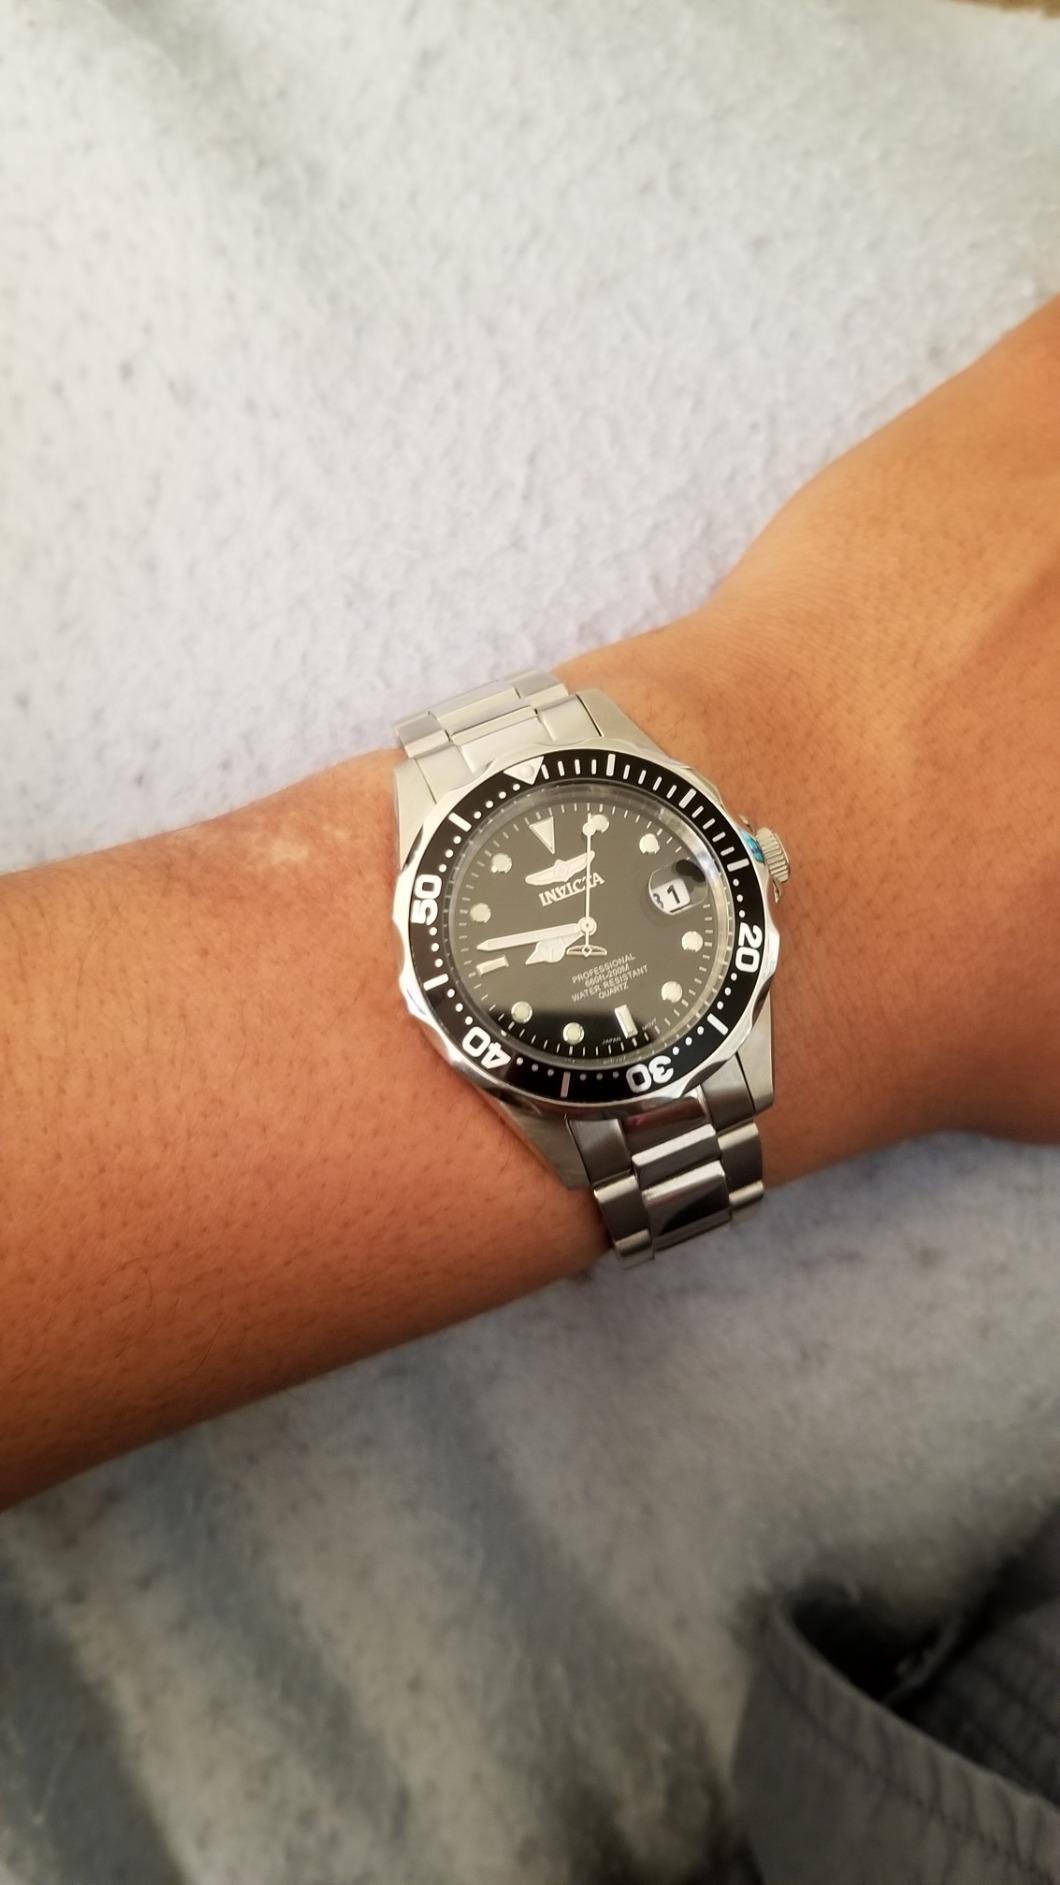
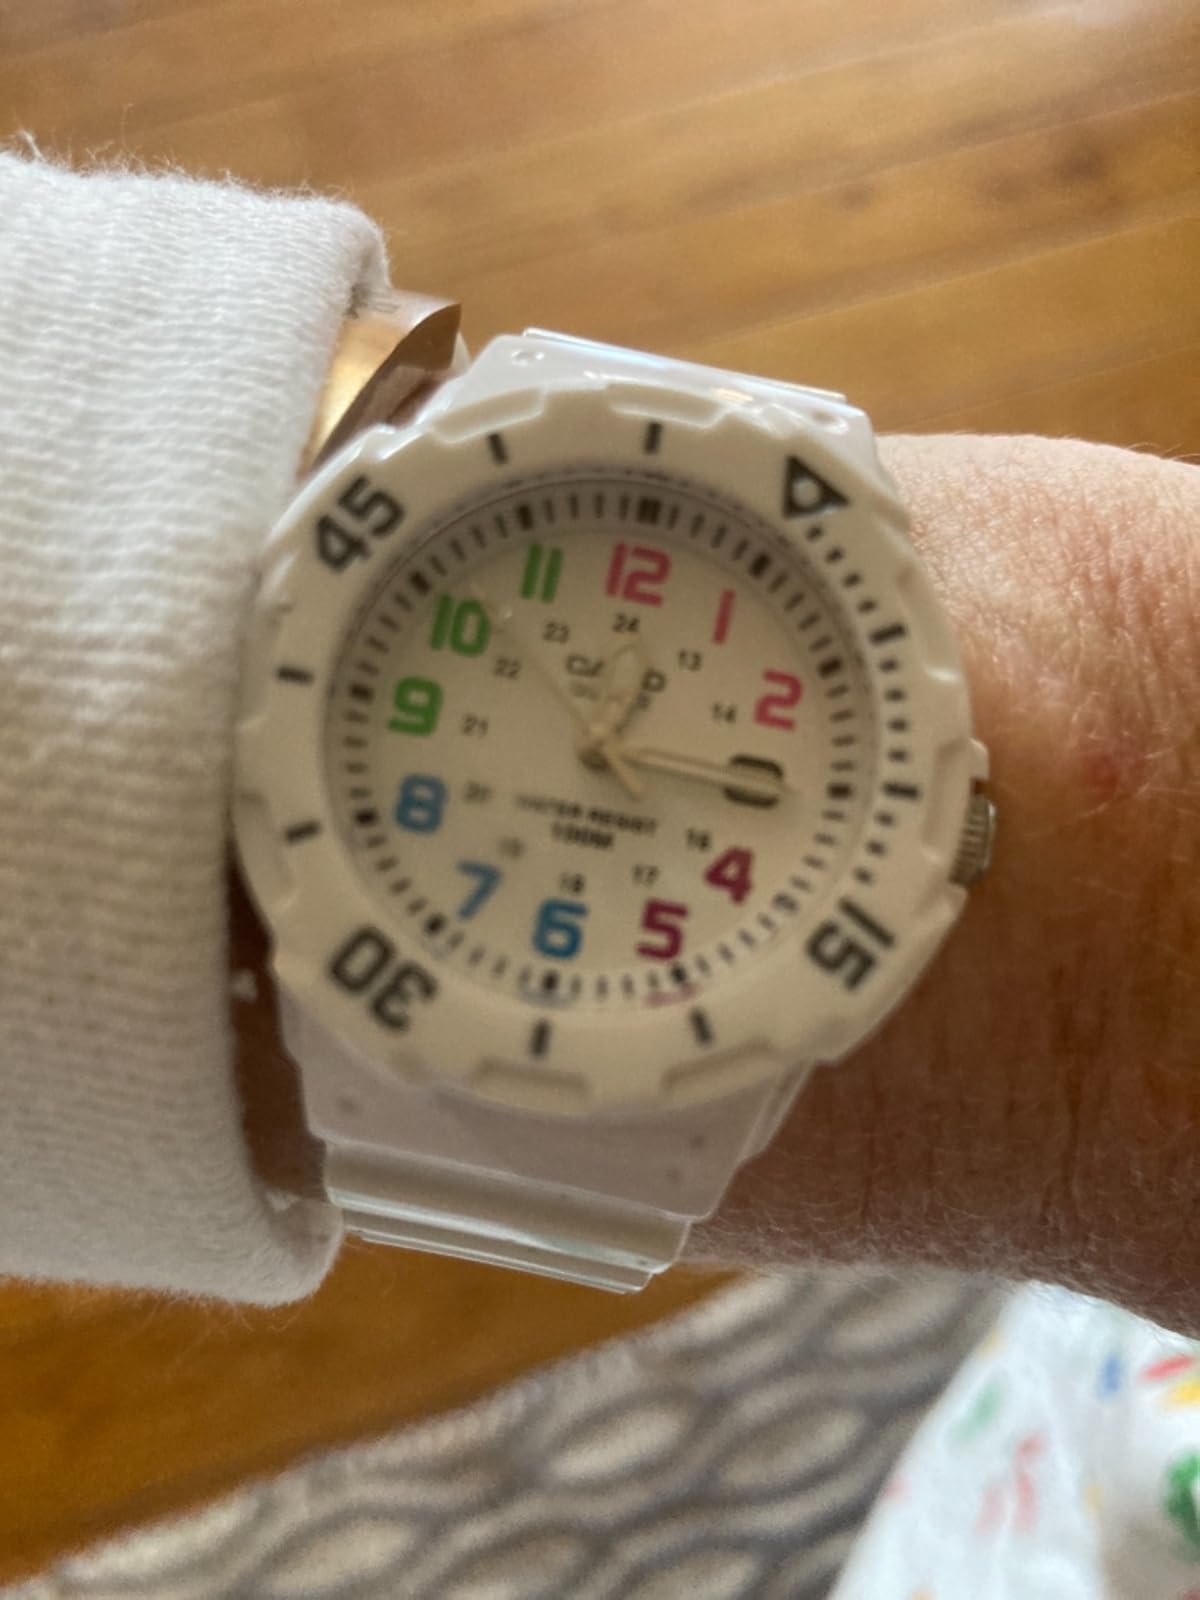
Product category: accessories_watch
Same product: no